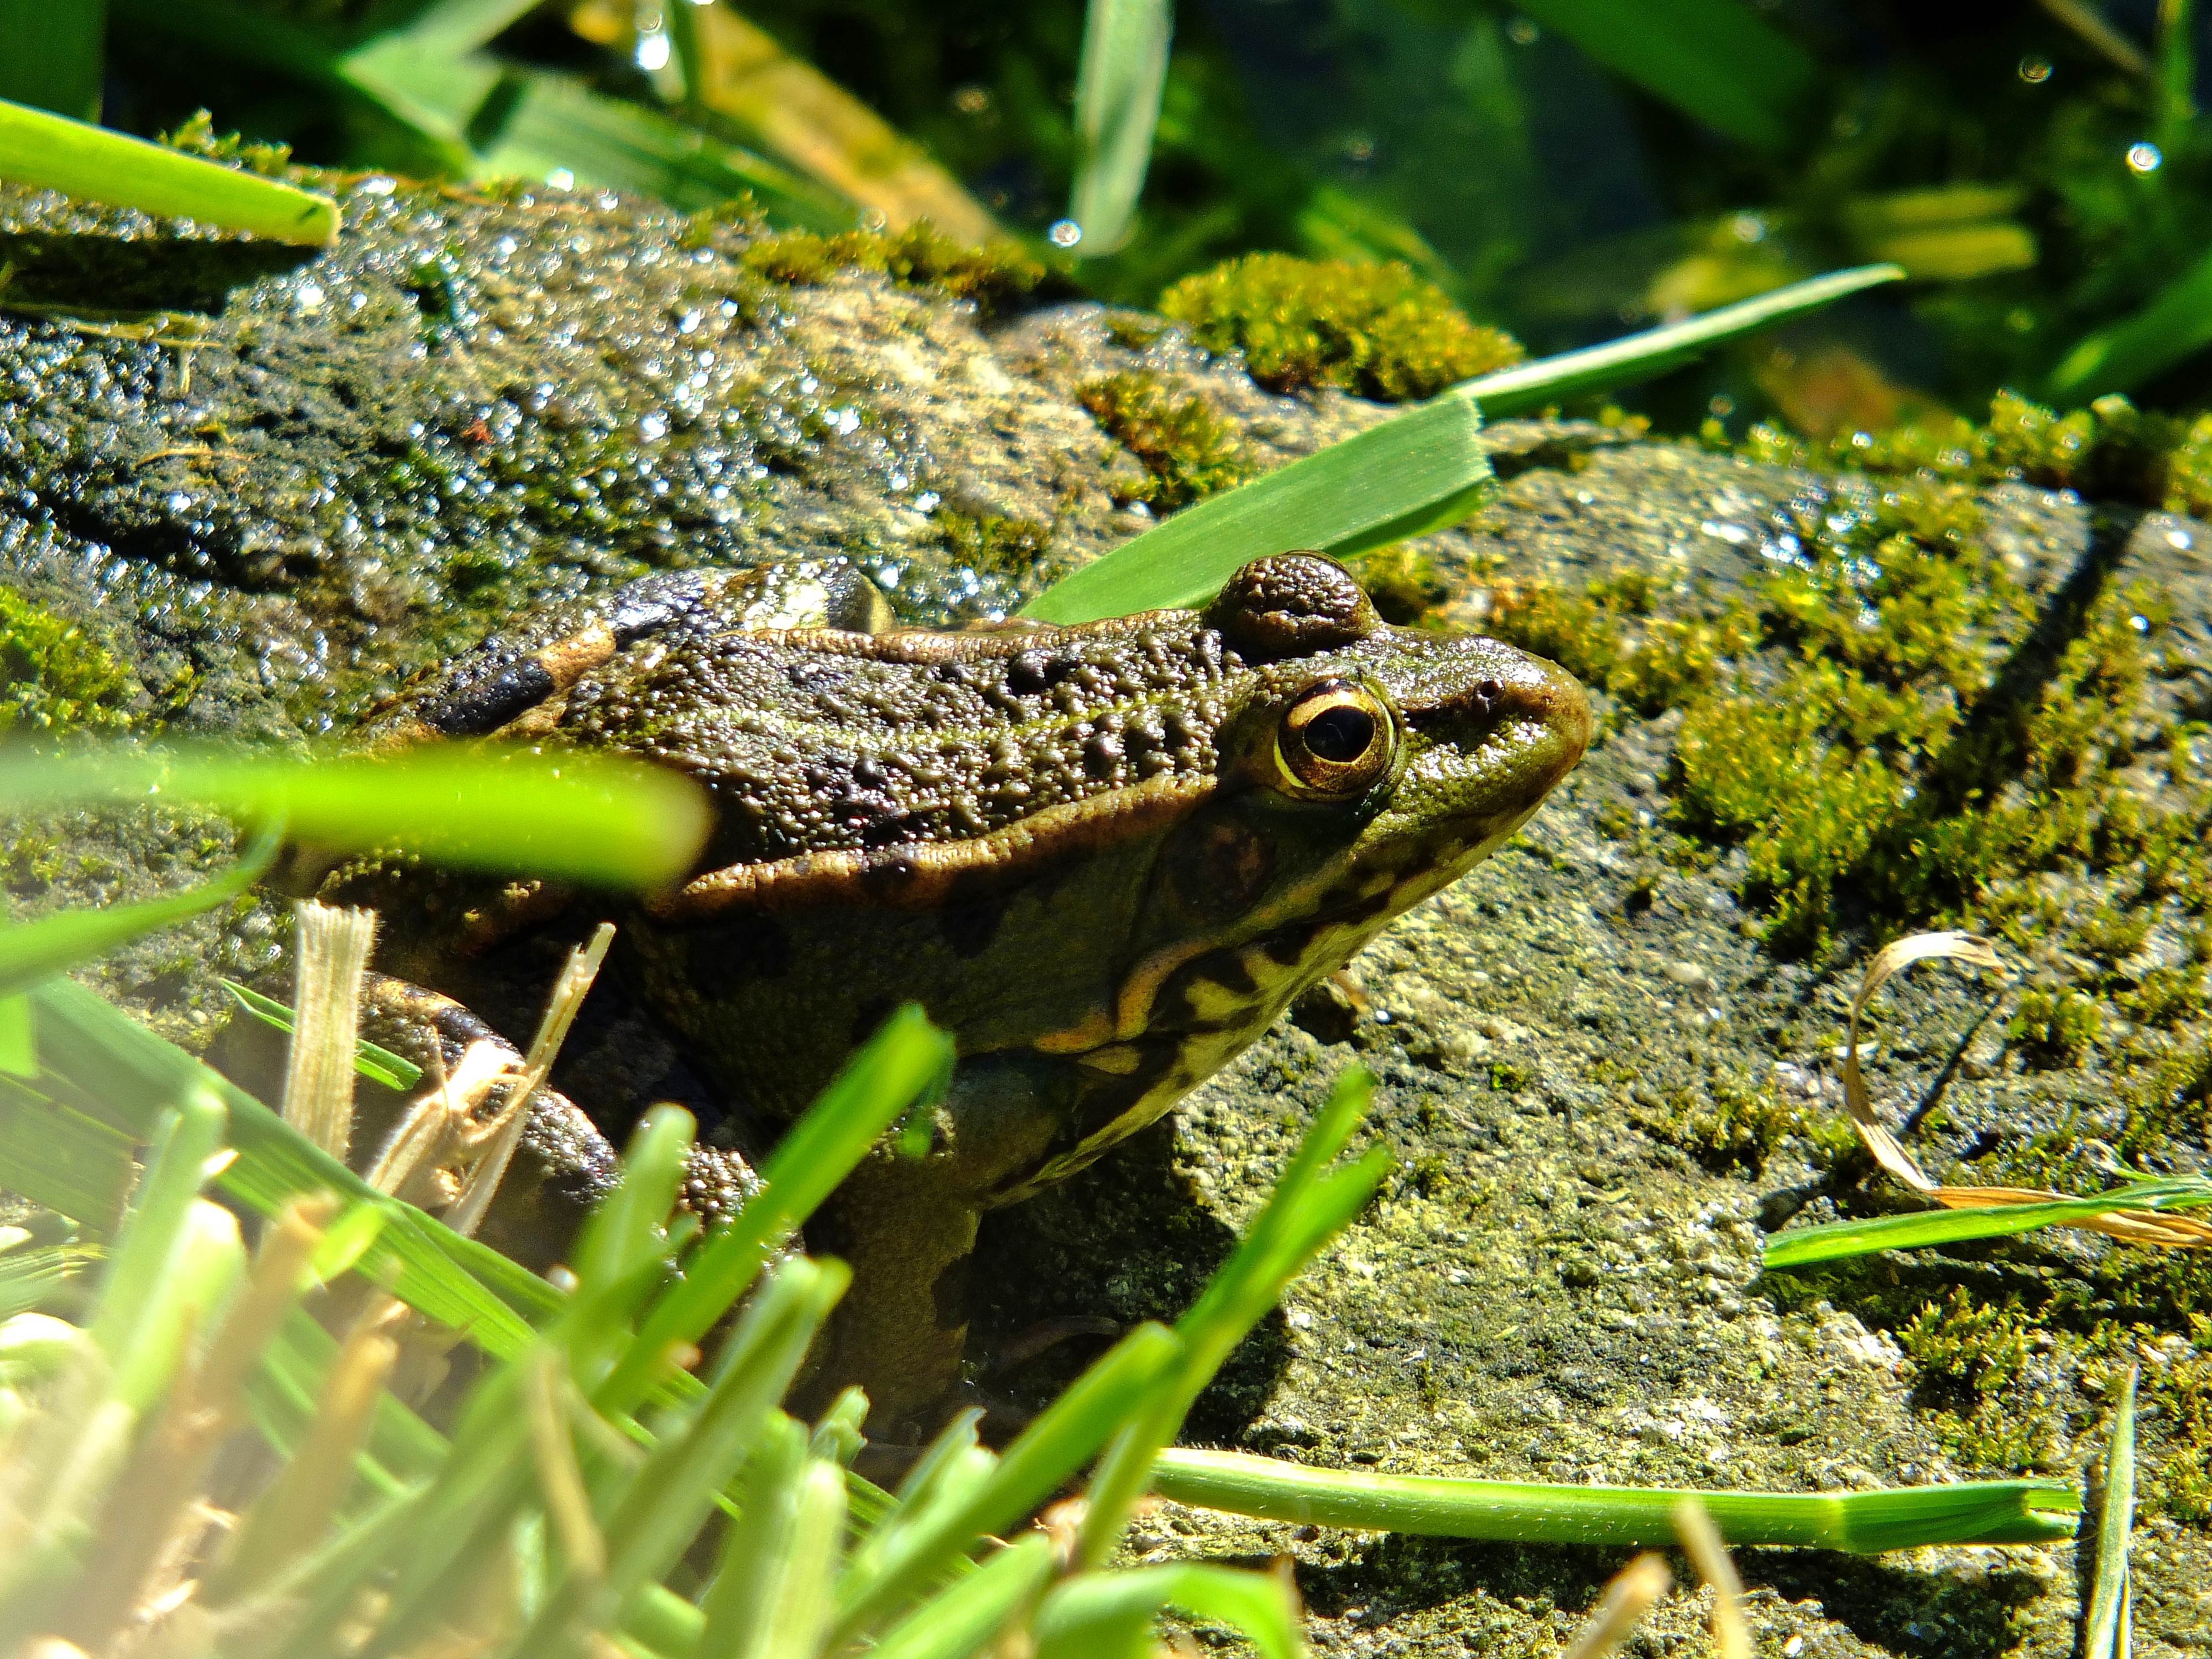
nature, wildlife, green, macro, frog, toad, amphibian, fauna, tree frog, animals, vertebrate, newt, naturaleza, espaa, galicia, pontevedra, ggl1, gaby1, animales, raynox250, pontevedragaliciaespaa, fujifilmxs1, lacerta, bullfrog, ranidae, salamandridae, lacertidae, lissotriton, smooth newt